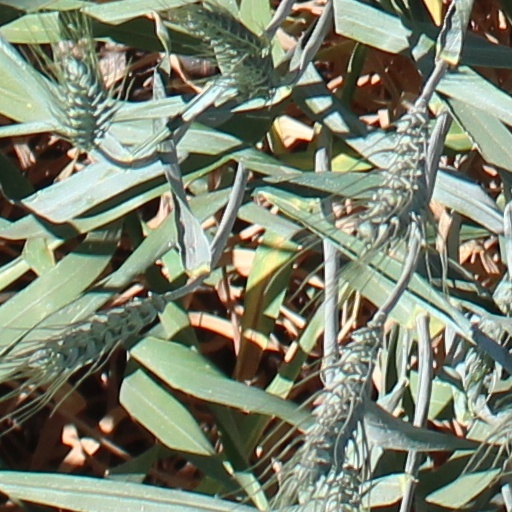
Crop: wheat